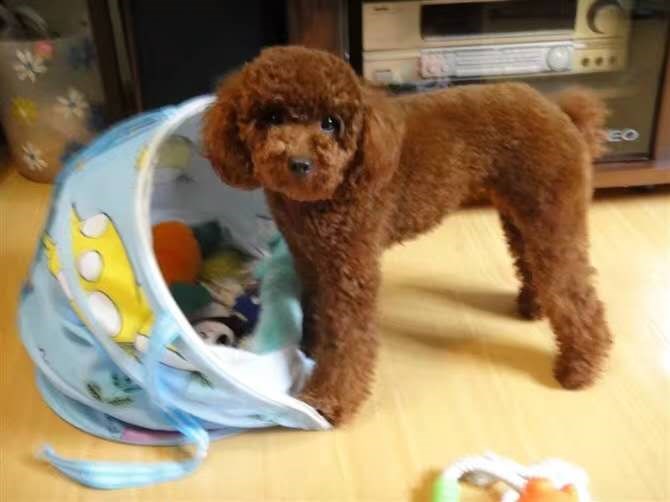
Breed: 2925-n000114-toy_poodle